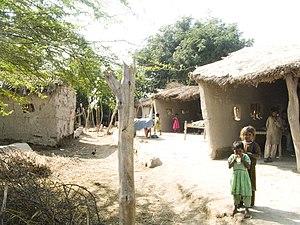
Le district de Tando Muhammad Khan est une subdivision administrative de la province du Sind au Pakistan. Proche d'Hyderabad, le district est créé en 2005 et sa capitale est Tando Muhammad Khan.